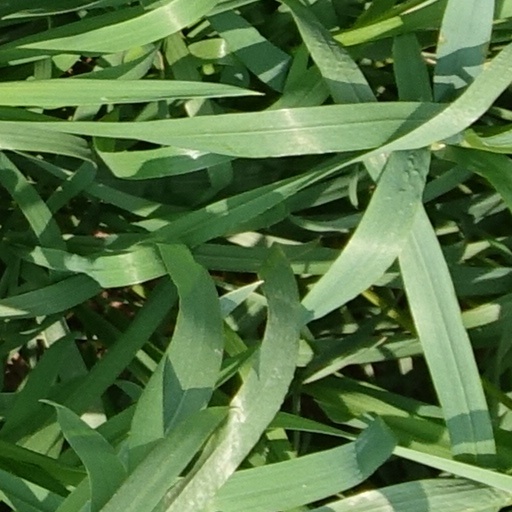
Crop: wheat